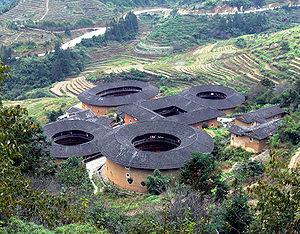
L’architecture chinoise, est depuis les années 1980, une architecture en pleine mutation. Une nouvelle génération d’architectes chinois prend la relève des premiers architectes formés en Occident au XXᵉ siècle et l’aspect architectural et urbain de la Chine se métamorphose à vive allure, aux dépens des dernières traces de l’architecture traditionnelle encore visibles, et aux dépens de l’architecture des minorités : l’architecture au Tibet, celle des oasis du Xinjiang, les yourtes des éleveurs encore en usage en Mongolie Intérieure et au nord du Xinjiang, parmi tant d’autres.